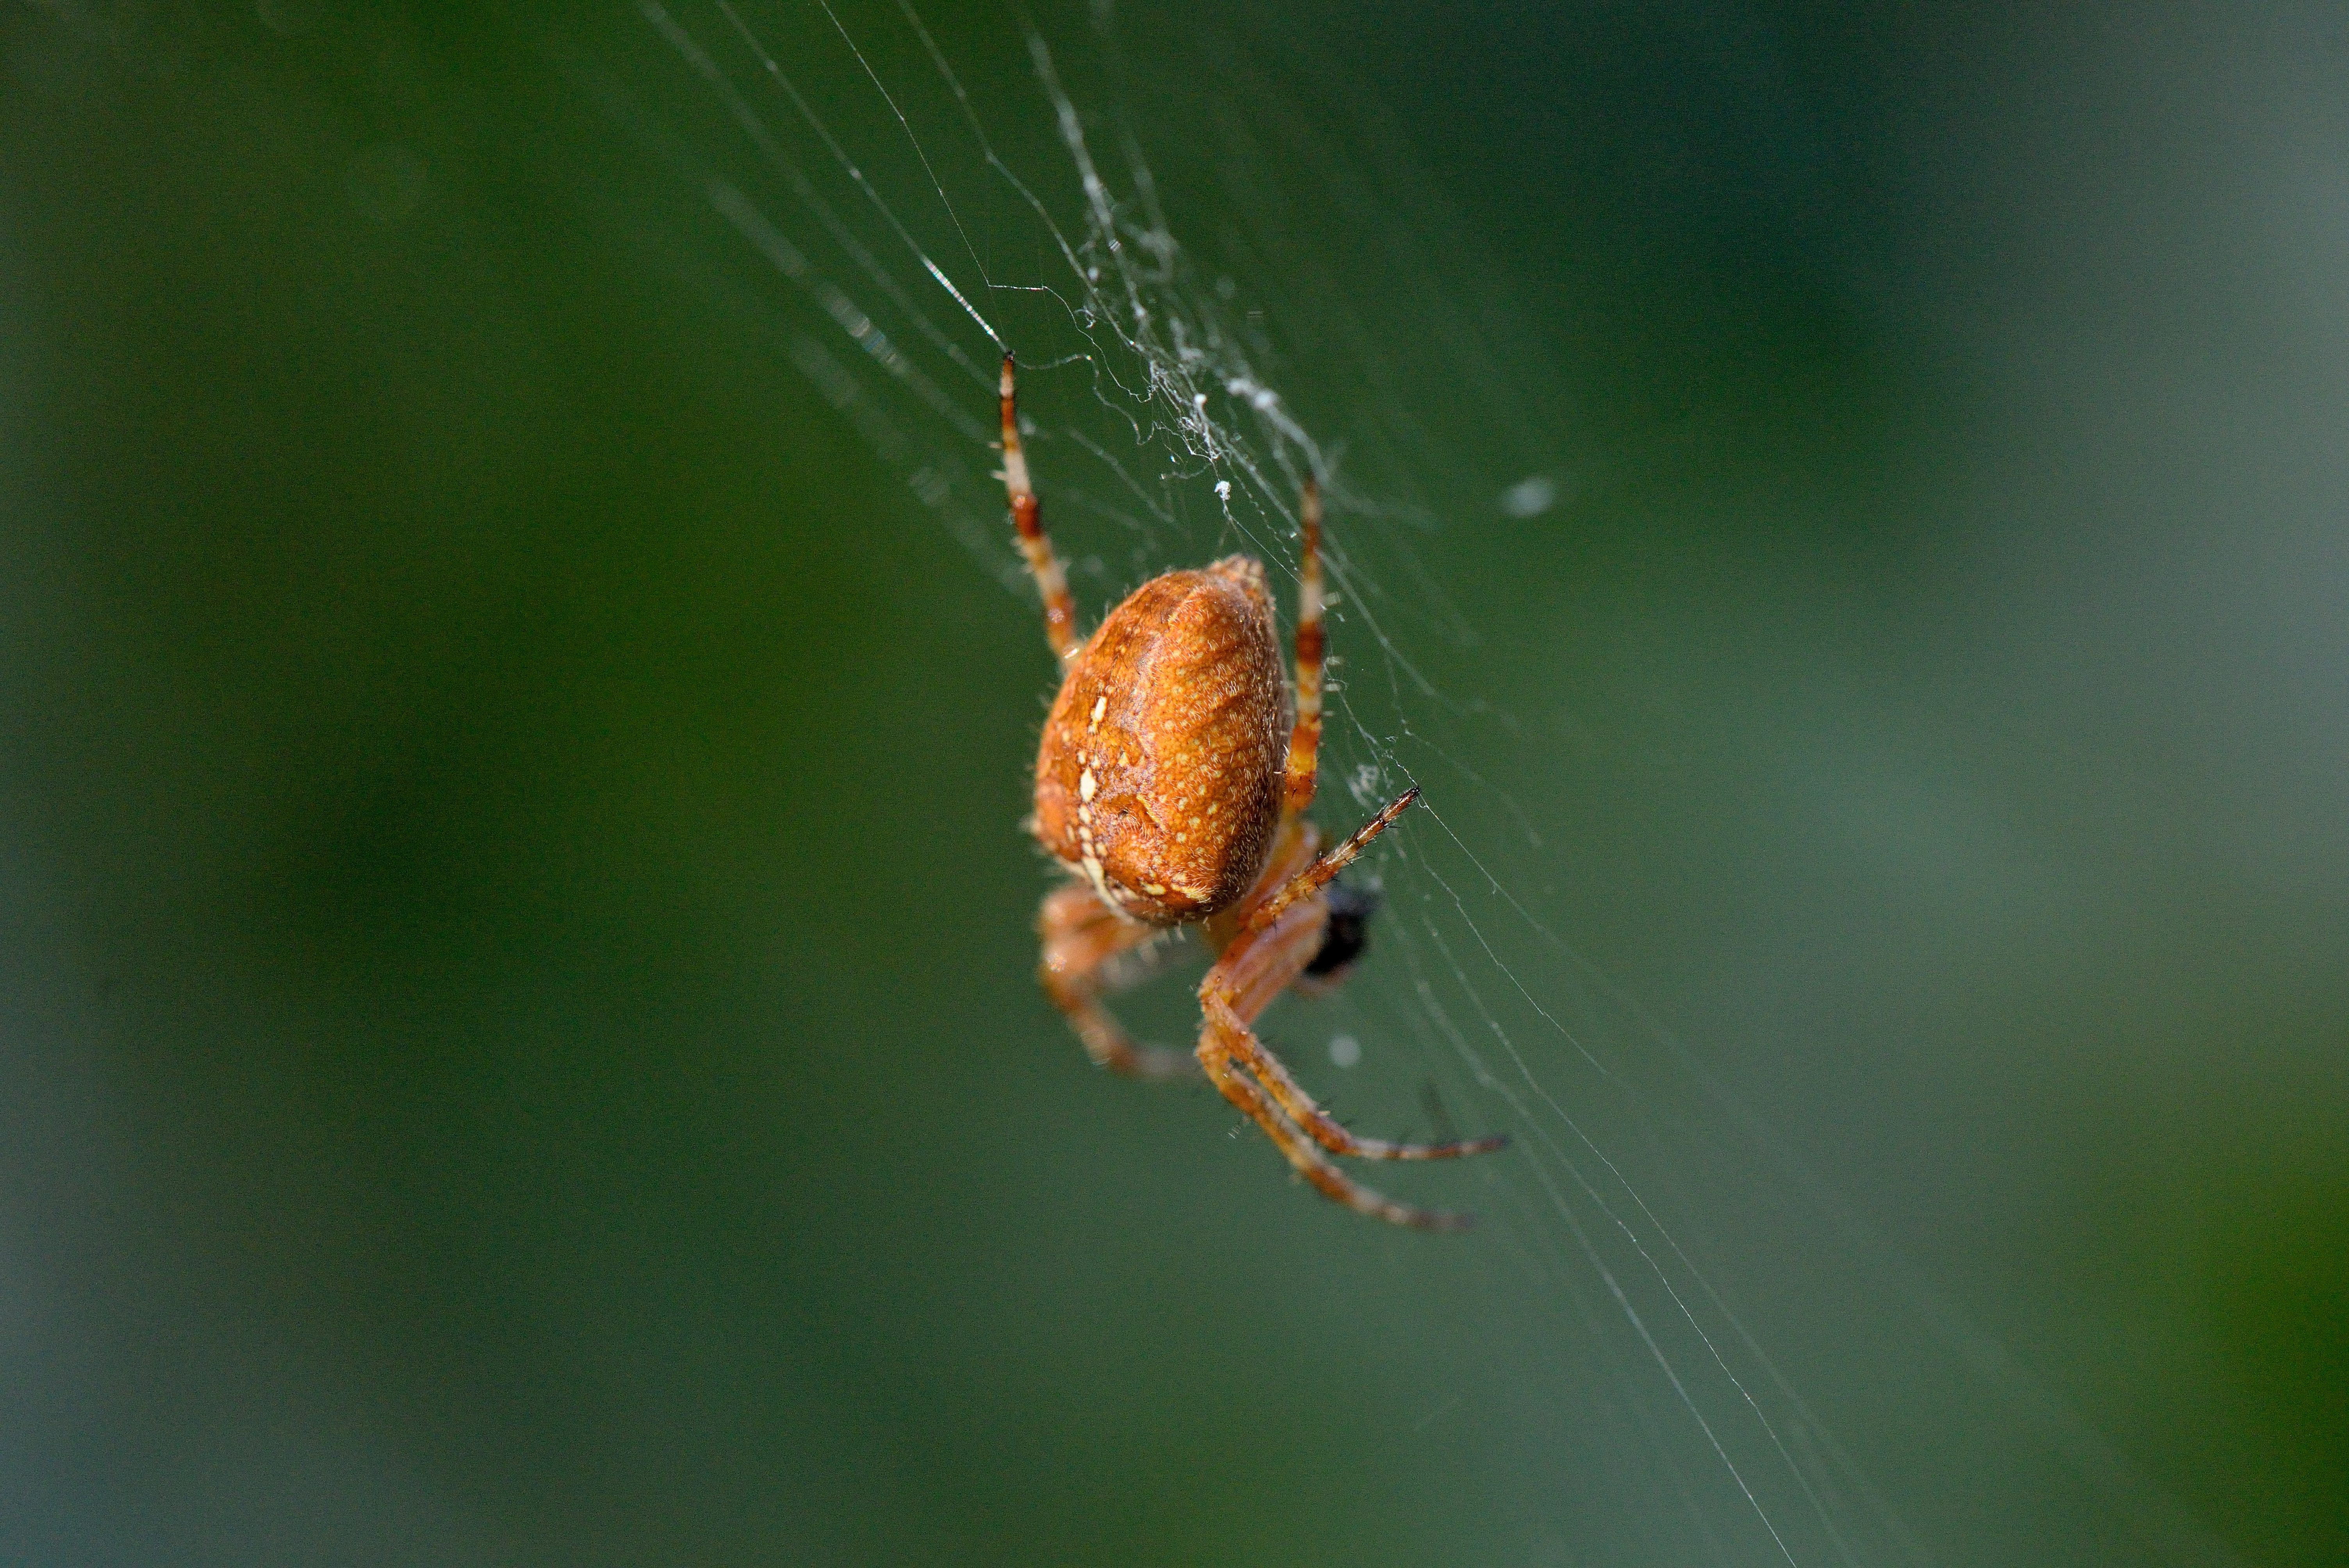
nature, photography, insect, macro, fauna, invertebrate, close up, spider, arachnid, argiope, macro photography, arthropod, european garden spider, araneus, plant stem, orb weaver spider